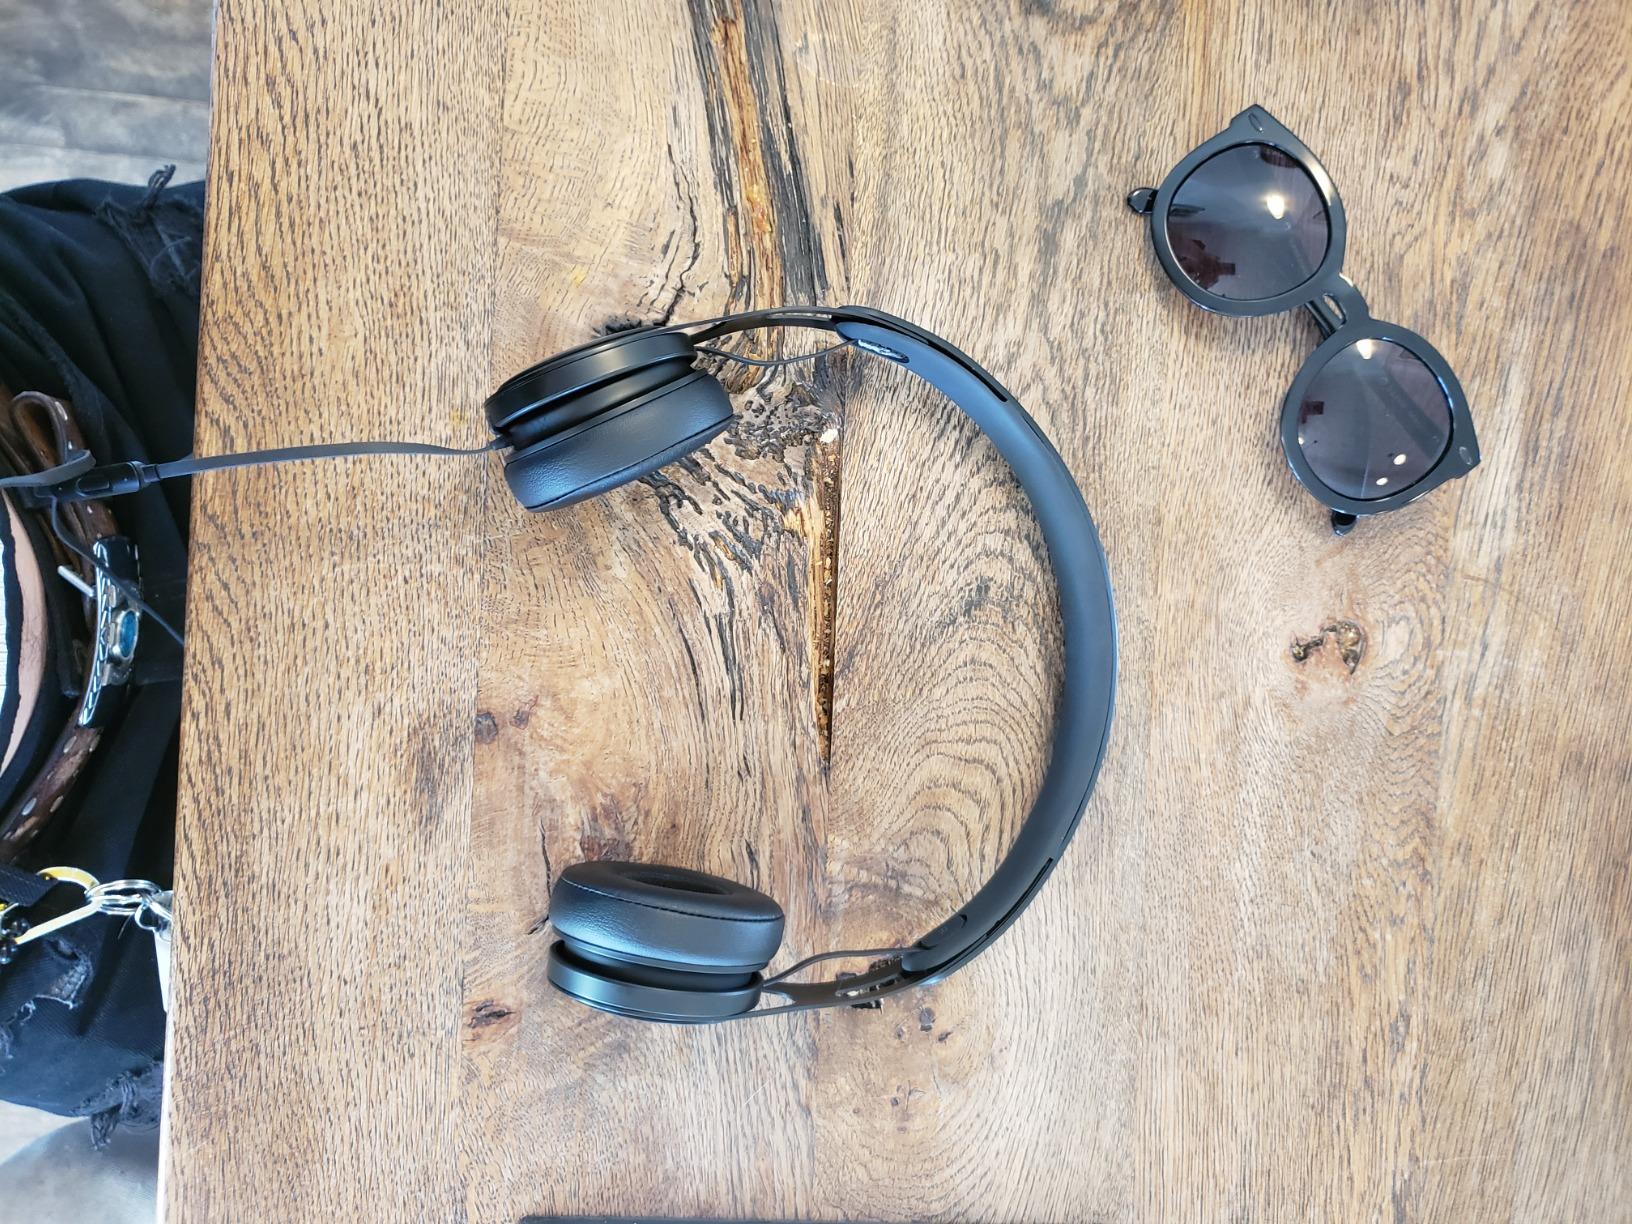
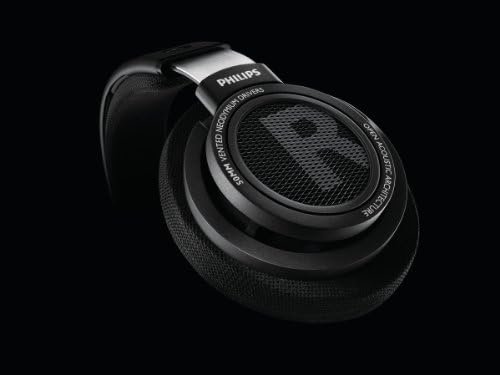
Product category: headphones
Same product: no